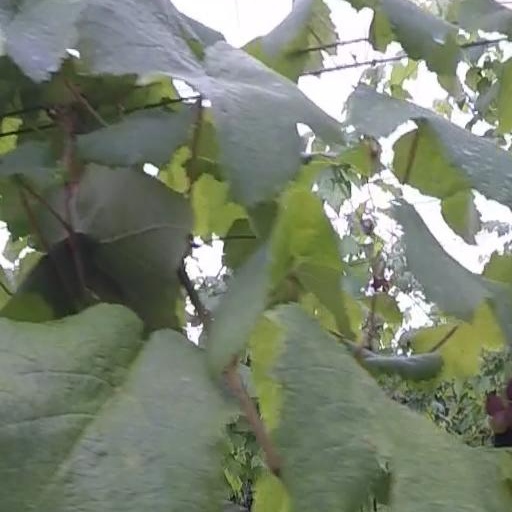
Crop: grape